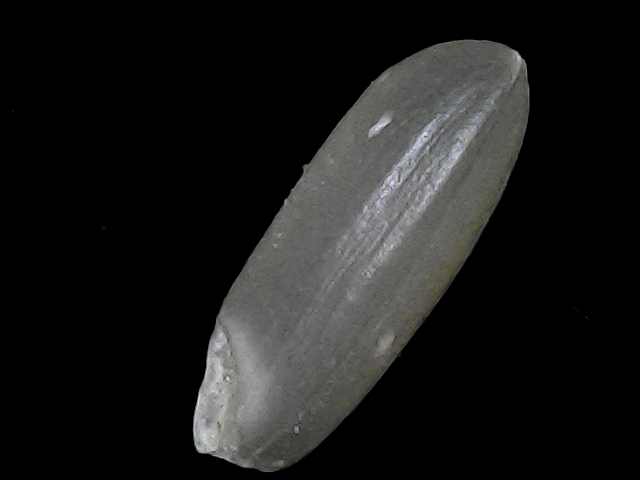
Rice variety: BRRI67